Raiagar

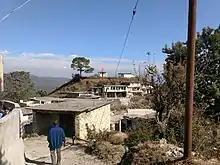
berinag

Raiagar is a small hamlet and market at the intersection of NH 309A and Almora-Didihat Highway. The hamlet is situated under the administrative limits of Berinag nagar panchayat in Pithoragarh district in the state of Uttarakhand, India, at a distance of approx 6 km from Berinag market.